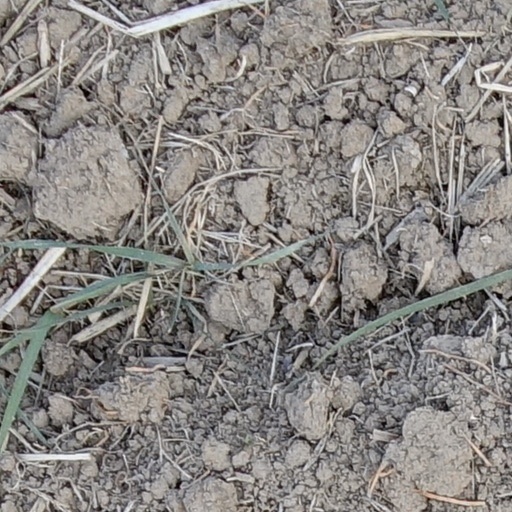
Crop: wheat